Southwestern University of Finance and Economics

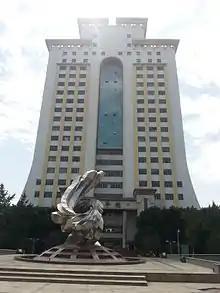
Guanghua campus main building

The IFS was established on July 29, 2010. The research institute is dedicated to generating knowledge of international financial studies and the financial development in China. The director of the institute is Philip H. Dybvig. Dybvig is well known for publishing the Diamond–Dybvig model together with Douglas W. Diamond in 1983.